Marsha Blackburn

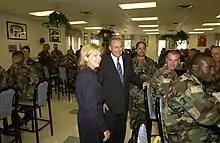
Blackburn and Donald Rumsfeld at Fort Campbell in 2004

Marsha Wedgeworth was born in Laurel, Mississippi, to Mary Jo (Morgan) and Hilman Wedgeworth, who worked in sales and management. She placed fourth during a beauty pageant in high school.